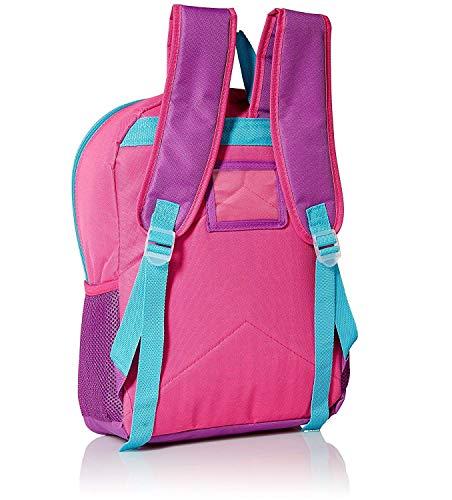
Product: UPD Frozen Elsa Anna Light Up Backpack School Bookbag
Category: Clothing, Shoes & Jewelry | Luggage & Travel Gear | Backpacks | Kids' Backpacks
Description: Backpack light up in front.
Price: $20.50